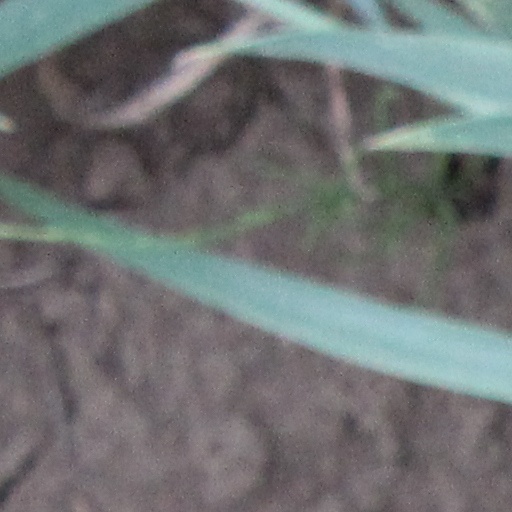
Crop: wheat